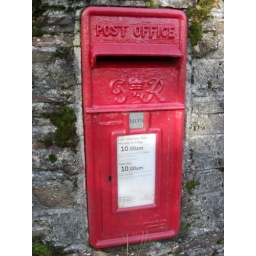
A GVIR lamp box being used as a wall box in the hamlet of Moortown near Tavistock on Dartmoor